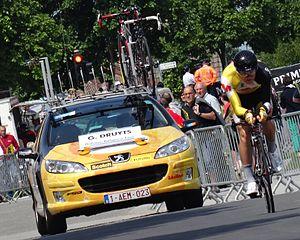
Reportage photographique réalisé le vendredi 30 mai à l'occasion du contre-la-montre individuel de la troisième étape du Tour de Belgique 2014 à Dixmude, Belgique.
La saison 2014 de l'équipe cycliste 3M est la deuxième de cette équipe.
Gerry Druyts est un coureur cycliste belge, membre de l'équipe Acrog-Tormans. Sa sœur Kelly est également coureuse cycliste.
L'équipe cycliste 3M est une équipe cycliste belge ayant le statut d'équipe continentale depuis la saison 2013. Elle a été créée durant le second semestre de l'année 2012 et est sponsorisée par 3M.